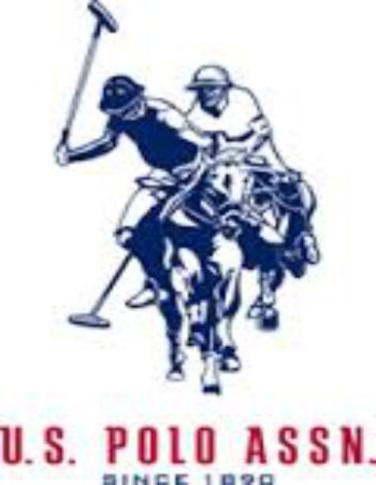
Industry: Clothes